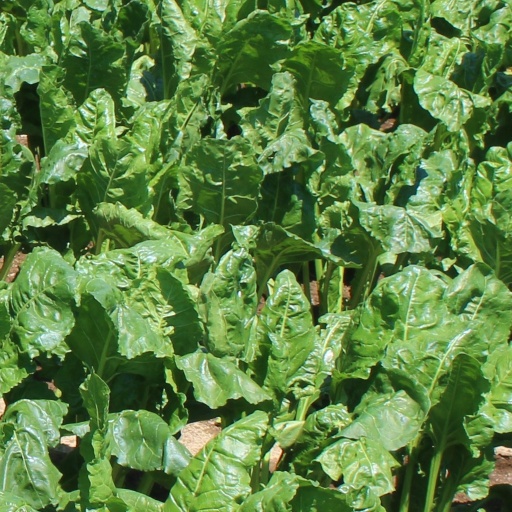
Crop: sugar beet